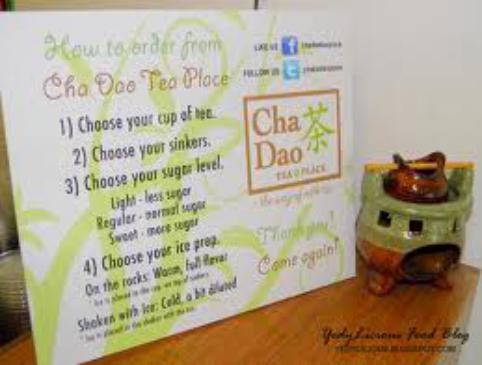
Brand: Cha Dao
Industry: Food